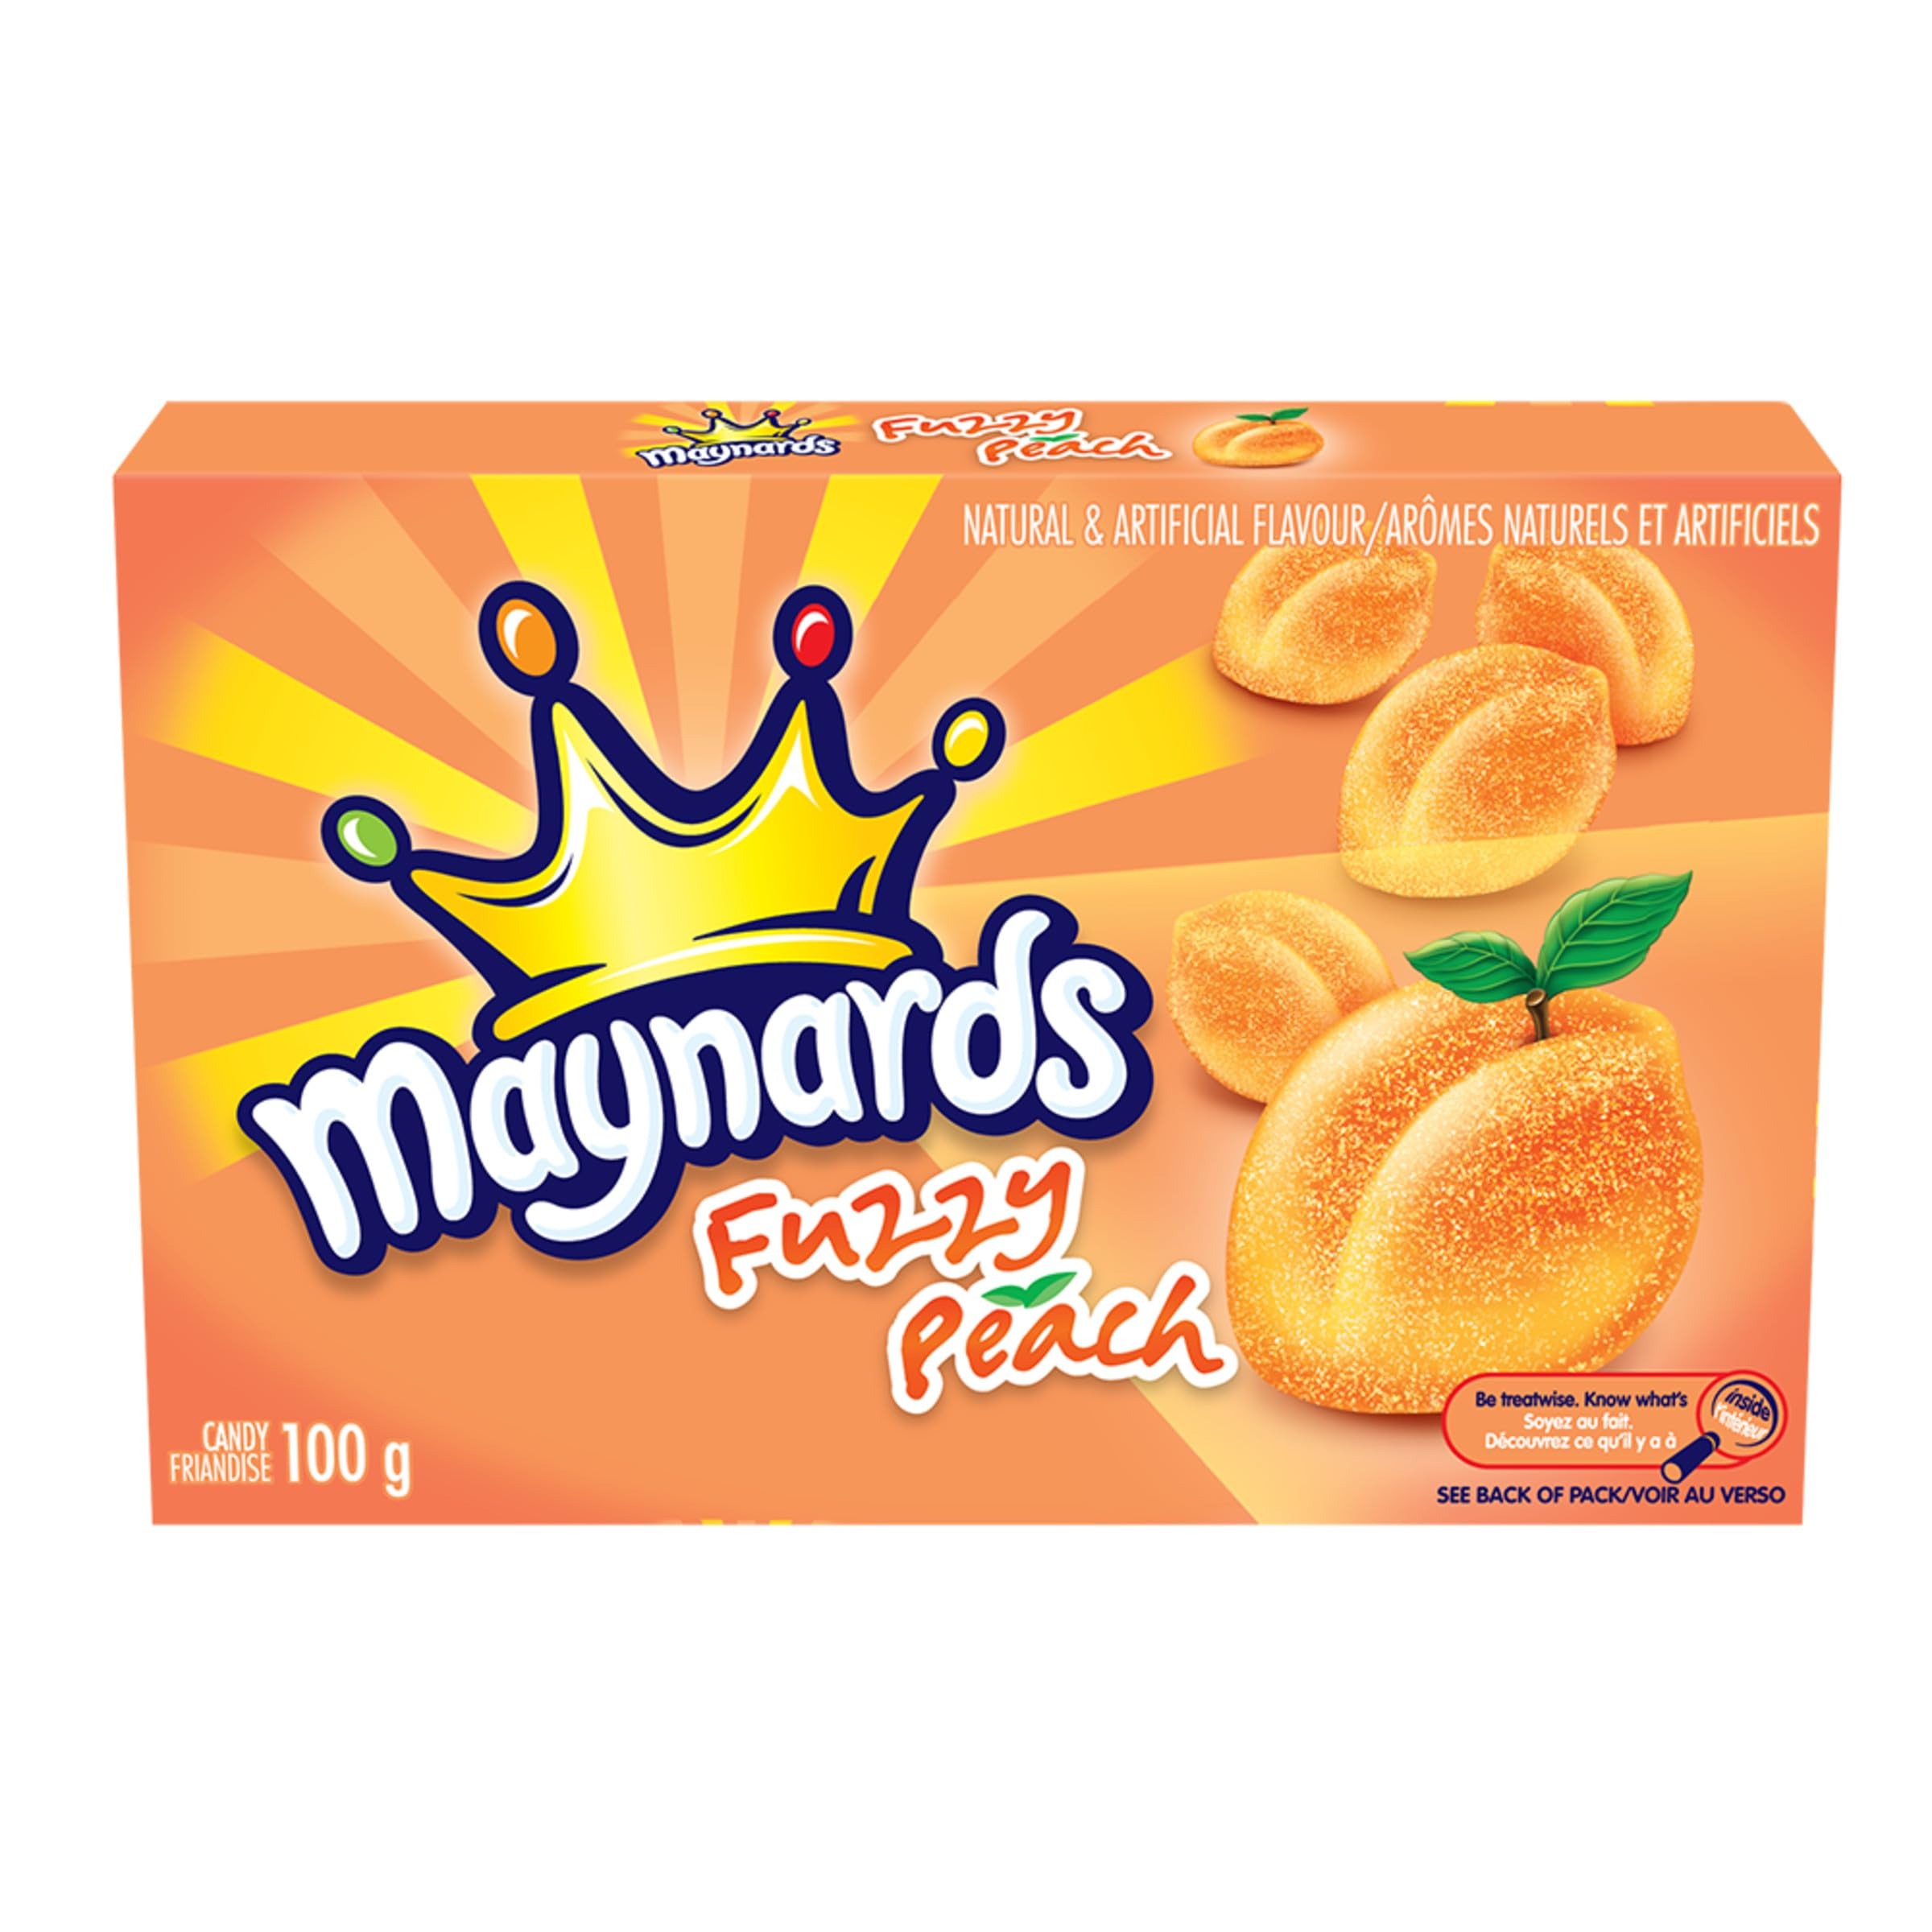
Item Name: Maynards Fuzzy Peach Candy, 100g/3.5 oz, Imported from Canada}
Bullet Point 1: Easily accessible to enjoy
Bullet Point 2: Canada's number 1 Candy Brand
Bullet Point 3: Fruity Candy
Bullet Point 4: Imported from Canada
Product Description: Soft, sweet, and chewy gummy candy with a perfect amount of peach flavor.
Value: 1.0
Unit: Count

Price: 12.99